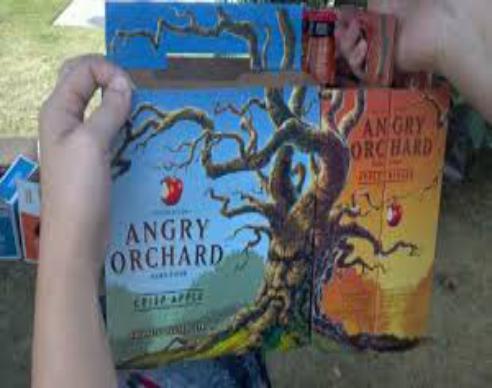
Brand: Angry Orchard
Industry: Food